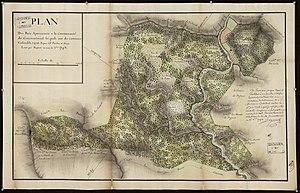
Cournonterral. - Plan du bois
Cournonterral est une commune française située dans le département de l'Hérault, en région Occitanie. Cournonterral est membre de Montpellier Méditerranée Métropole.